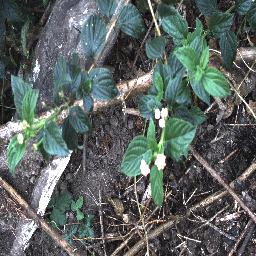
Label: lantana